Mirza-Charbagh Residence

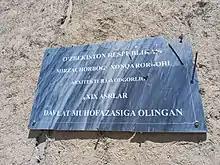
A stone tablet dated 2022 was placed on the southern wall of the Mirzachorbogh residence

Even in 2021, the state of the residence was highlighted on social networks and the official organizations came under sharp criticism from social network users. After that, Navoi Region Tourism and Sports General Administration announced that the renovation of the Mirzachorbog residence was included in the 2021 program, and 3.1 billion soums were allocated for this work. announced that it was separated.